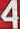
Number: 4